Cuneiform

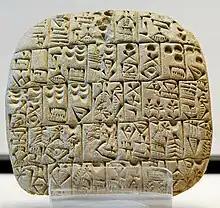
A contract for the sale of a field and a house, in the wedge-shaped cuneiform adapted for clay tablets, Shuruppak, c. 2600 BC

Words that sounded alike would have different signs; for instance, the syllable [ɡu] had fourteen different symbols.